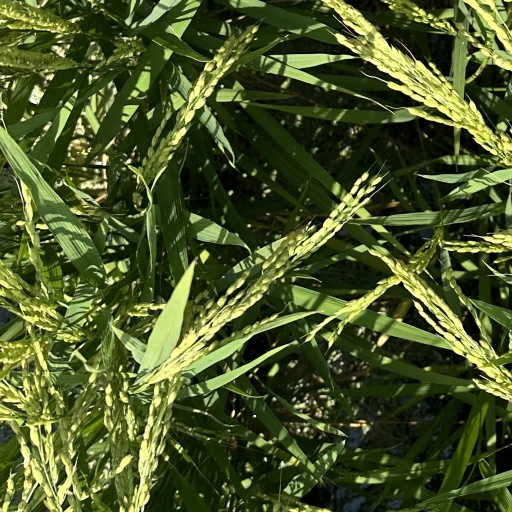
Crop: rice